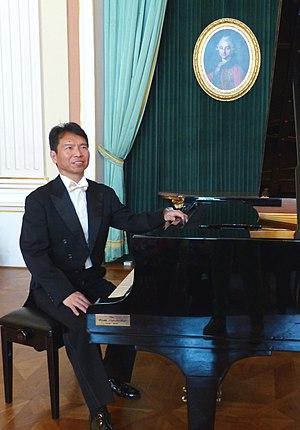
Mototsugu "Moto" Harada est un pianiste de concert et compositeur japonais.